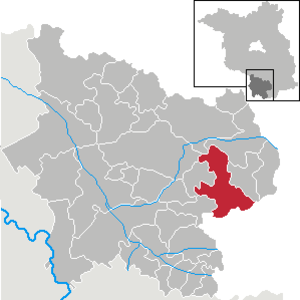
Finsterwalde
Kort
Finsterwalde er en by i landkreis Elbe-Elster i den tyske delstat Brandenburg. Byen er beliggende i den sydlige del af delstaten og er desuden den by i sin landkreis med det største indbyggertal.